Louis-Eugène Faucher

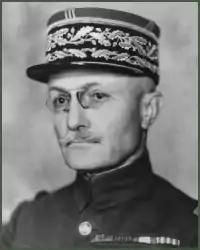

Louis-Eugène Faucher (October 8, 1874 – March 30, 1964) was a highly decorated officer in the French Army with the rank of Général de corps d'armée and a member of the French Resistance during World War II. He is most noted for his service as a Head of the French Military Mission to Czechoslovakia 1926 to 1938.